1943 Pittsburgh Panthers football team

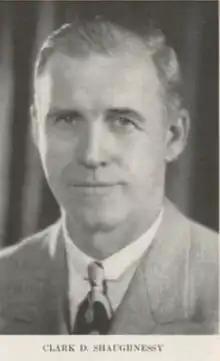
Coach Shaughnessy

On January 25, the University of Pittsburgh Board of Trustees formally approved the resignation of Charles Bowser, as Pitt football coach, and appointed Clark Shaughnessy as his successor. Athletic Director James Hagan stated: "In Shaughnessy we found a popular figure, who is liked by everyone...He has done a great teaching job wherever he has coached during the past 28 years, and gets the most out of what he has to work with...I'm convinced that Shaughnessy honestly believes in Pitt and feels he can do a good job."